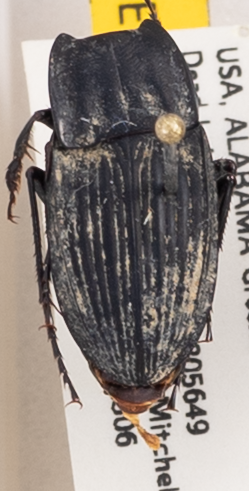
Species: Dicaelus furvus carinatus
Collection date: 2019-05-06
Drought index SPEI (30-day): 1.098
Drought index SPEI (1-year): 1.16
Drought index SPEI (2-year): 2.09